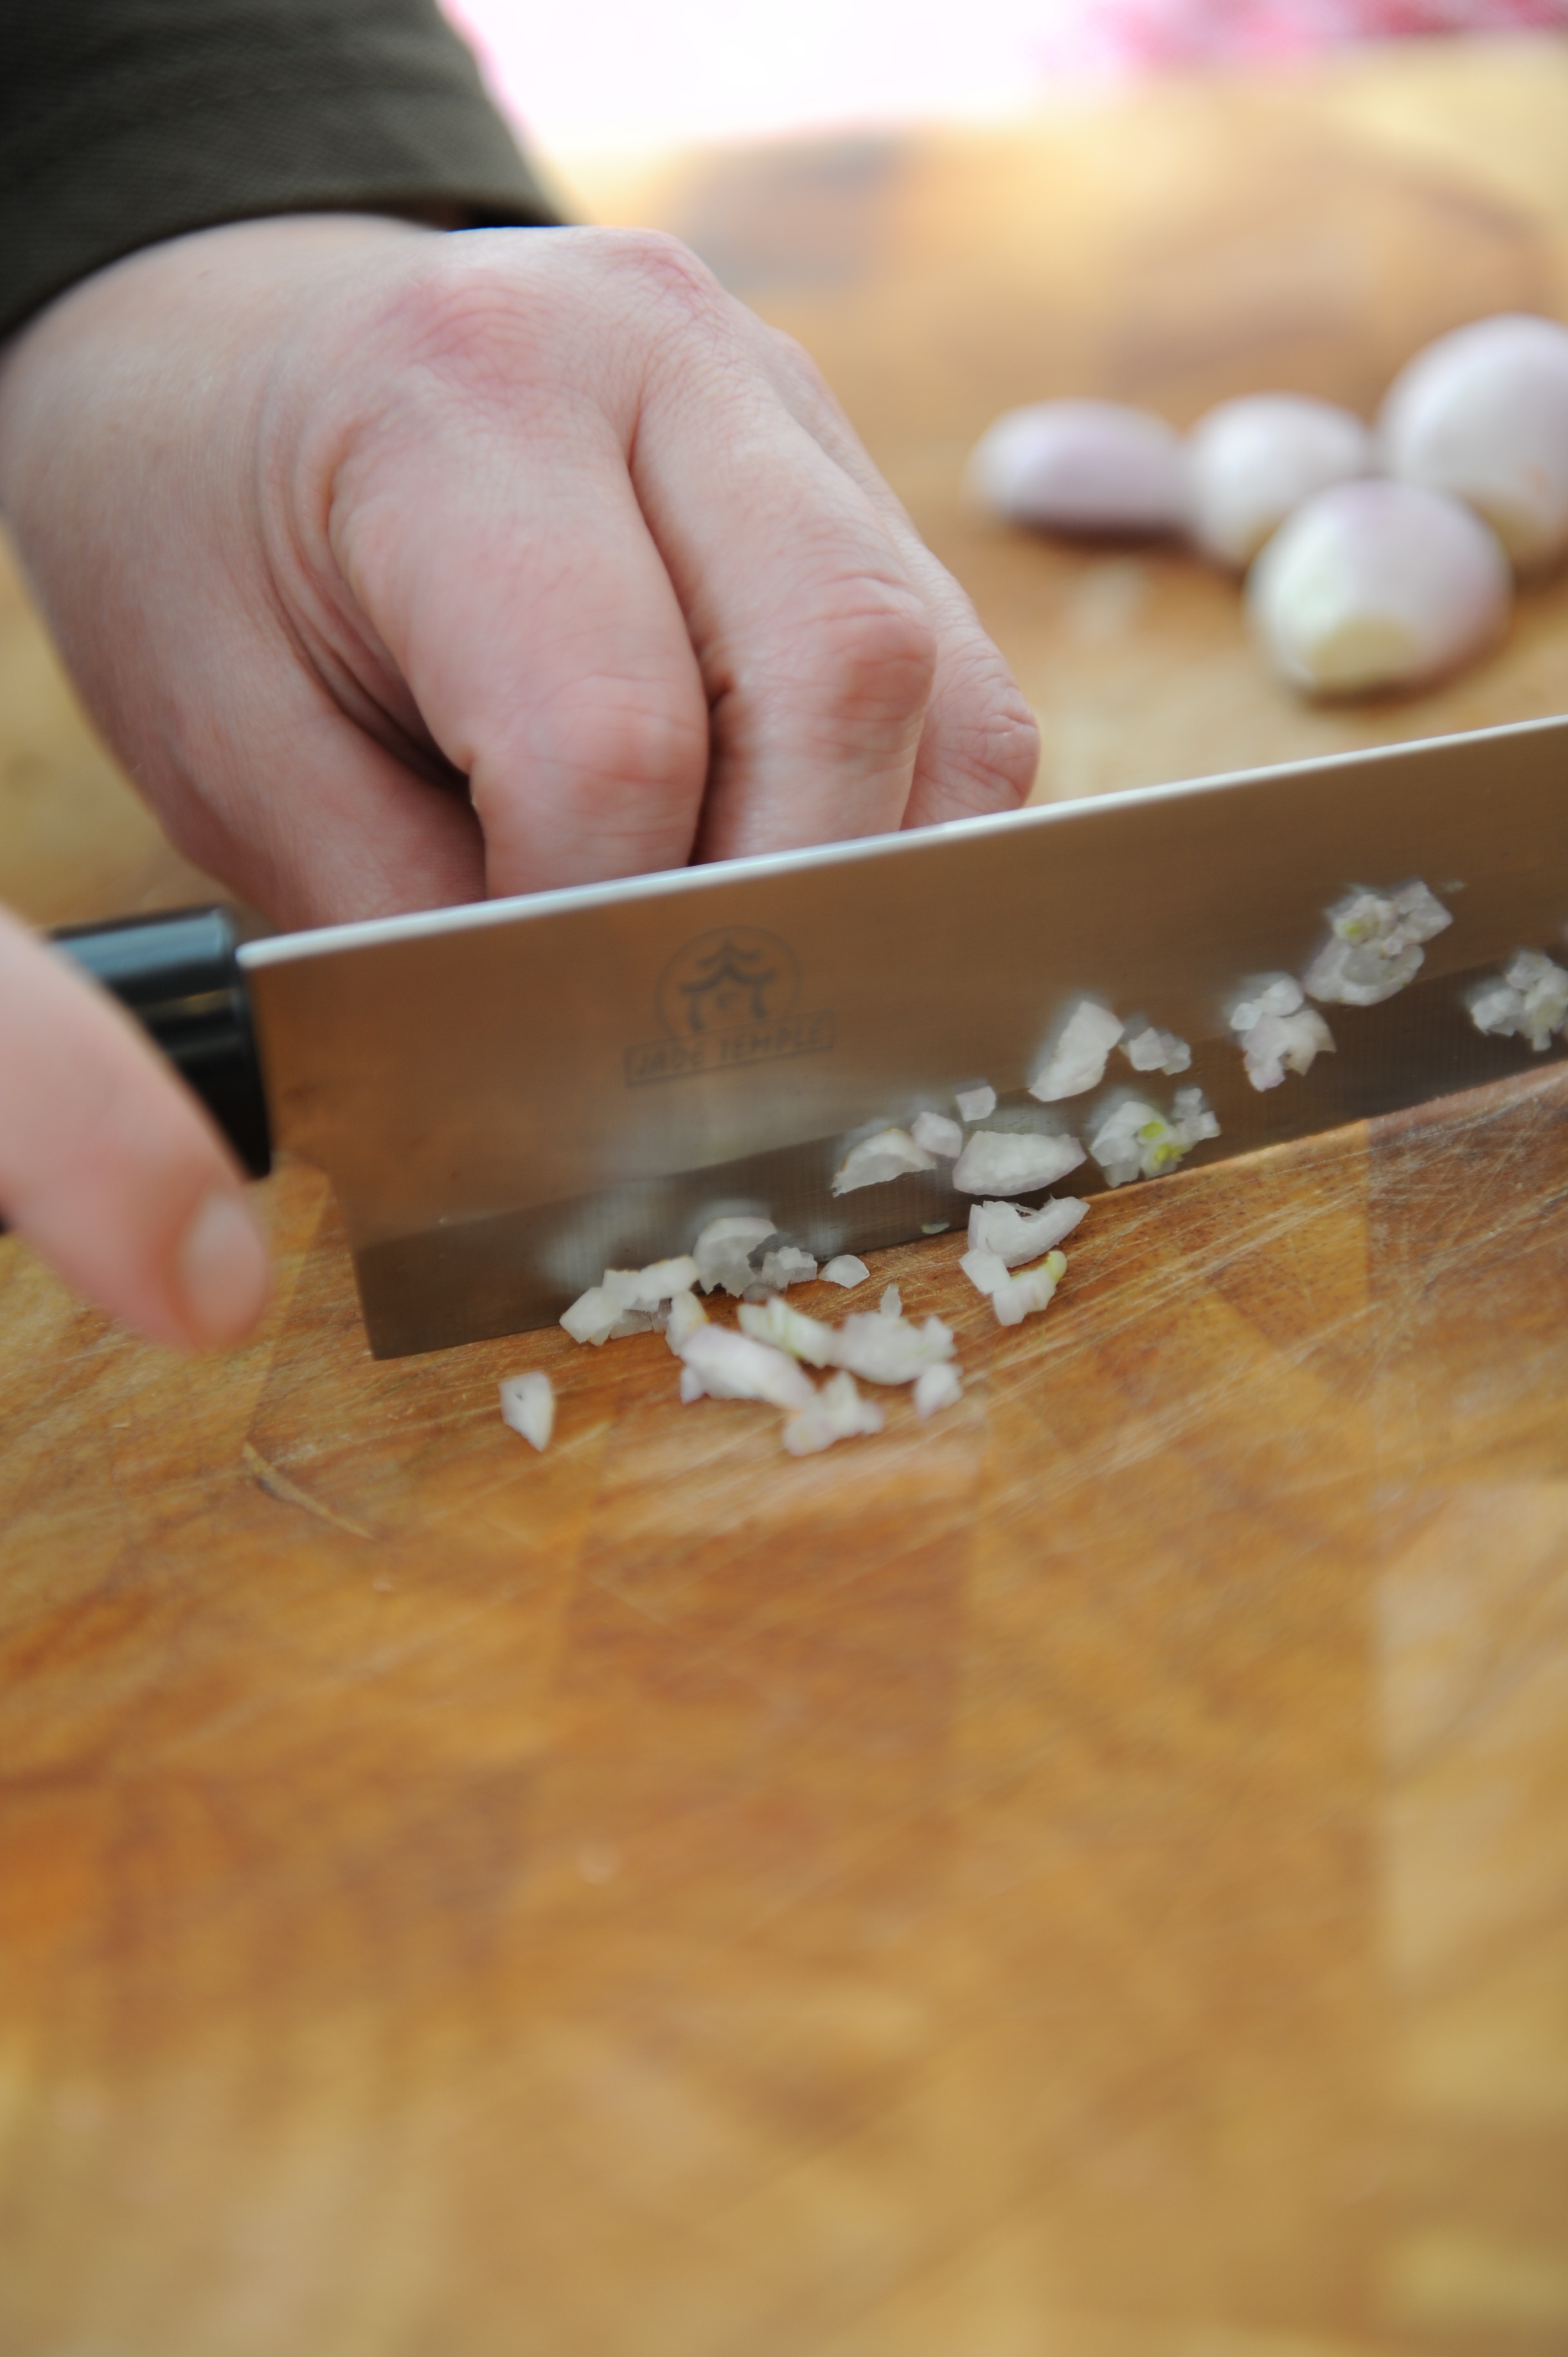
hand, sharp, board, wood, food, garlic, produce, metal, kitchen, chocolate, baking, dessert, eat, preparation, knife, cook, cut, icing, silver, blade, frisch, sweetness, flavor, kitchen knife